St Blazey railway station

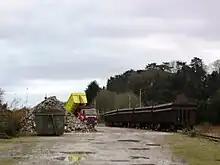
Loading scrap metal in the old goods yard

Goods traffic is still sometimes loaded in the goods yard at St Blazey, which is otherwise used for storing wagons from the adjacent marshalling yard.